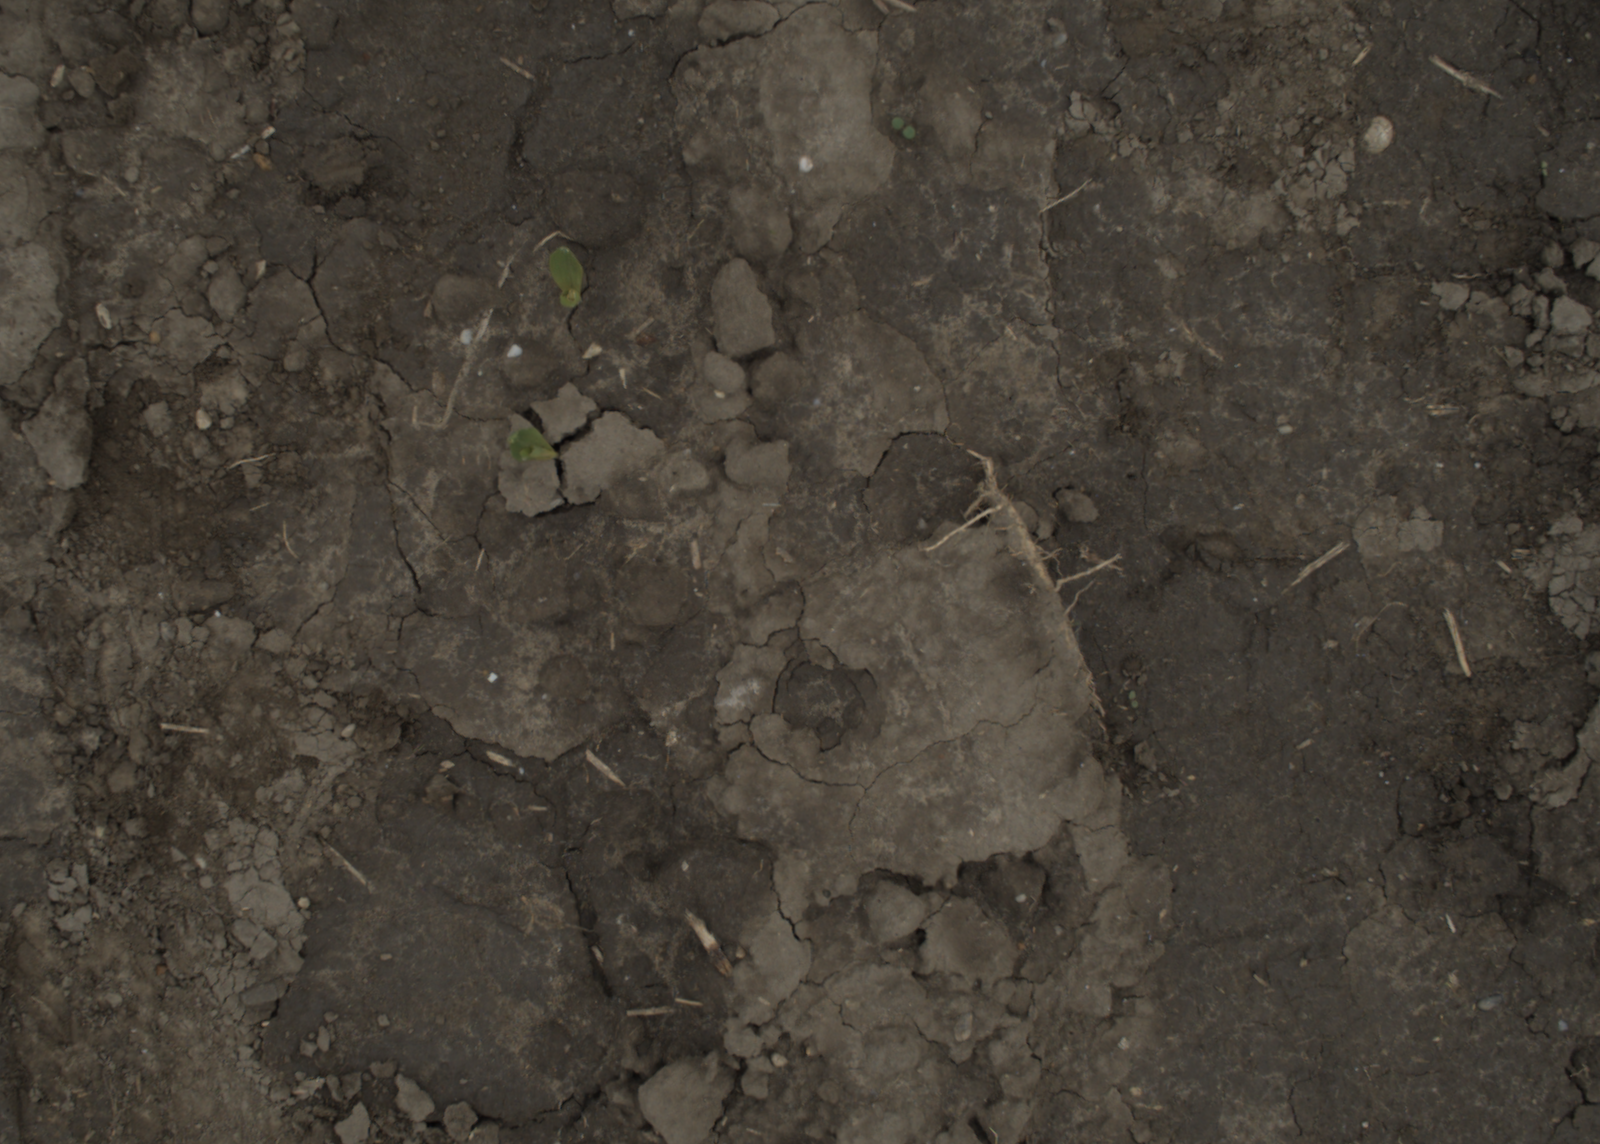
Capture date: 29.09.2021 13:58:54
Weather: cloudy
Wind: medium
Seeding date: 02.09.2021
Plant canopy height (mm): 954